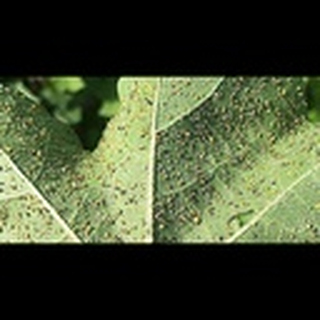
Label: cotton_aphids